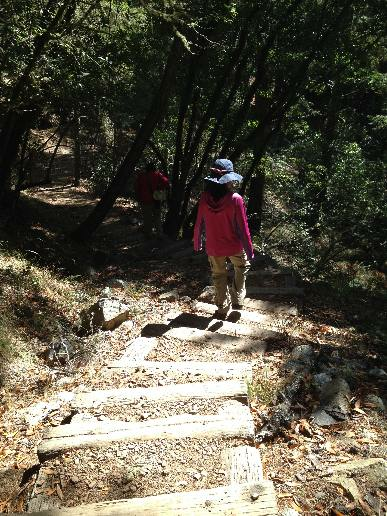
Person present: Yes